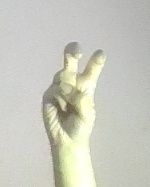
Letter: toot